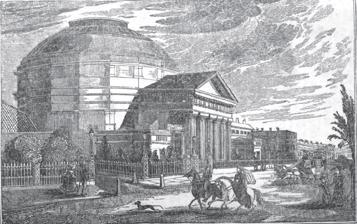
Building: London Colosseum
Country: United Kingdom
Year built: 1827
Former building in London, England, UK This article is about the former London building to the east of Regent's Park. For the theatre of a similar name, see London Coliseum . The Colosseum, Regent's park, London (1827-74) The London Colosseum was a building to the east of Regent's Park, London . It was built in 1827 to exhibit Thomas Hornor 's " Panoramic view of London", the largest painting ever created. The design of the Colosseum was inspired by the Pantheon in Rome . It was demolished in 1875. History The Colosseum was a venture of English artist and surveyor, Thomas Hornor , built to exhibit a vast panoramic view of London . The panorama was based on drawings Hornor had made from the vantage point of a temporary hut placed at the top of the dome of St Paul's Cathedral , while the cross and ball were being replaced in 1821–2. Initial plans to sell panoramic views came to nothing, but an elaborate scheme to create a 360-degree panorama on the inside of a dome of the Colosseum, specially built in Regents Park (and resembling the Roman Pantheon rather than the Roman Colosseum ), came to fruition, but at such expense that its principal backer, Rowland Stephenson MP, had to flee to America in 1828, soon followed by Hornor. The Colosseum was built on the east side of Regent's Park, between Chester Terrace and Cambridge Terrace . Designed by Decimus Burton , with the assistance of John Young it was in the form of a sixteen-sided domed polygon, with a Doric portico. It was built of brick rendered with cement in imitation of stone. Creation of the panorama On 12 December 1825, E. T. Parris started work on the panorama, which was based on Hornor's own drawings from the upper part of St. Paul's Cathedral . The project would involve great artistic as well as technical and mechanical challenges for the artist. By means of squares, Parris began to draw the outlines in chalk, on a scale 16-times larger each way, or, in other words, 256-times the area of the original drawings. This was a work of much labour, and demanding close attention; but it was, nevertheless, completed by the following April. The painting (in oil ) was then started. Hornor engaged several artists to assist Parris in the undertaking, but progress was slow and unsatisfactory due to their unfamiliarity with the type of work required. There were also problems of consistency of colour, composition etc.,and on several occasions it was necessary to repaint sections. Eventually, Parris decided to take charge and do the whole thing himself with the assistance of several house-painters; this proved to be the right choice. In addition to the problem of the sheer volume of the canvas, there was also the difficulty of access. This is where Parris's mechanical ingenuity came into its own; he devised all kinds of light scaffoldings, bridges, and platforms. Sometimes he was supported from the floor by two or three long and slender spars, which vibrated with every motion of his arm; sometimes he was suspended by cords from the roof. On two occasions Parris fell from a considerable height; fortunately, in neither case did he suffer any serious injury. The panorama was completed in November 1829, after a period of 4 years. The painting was the largest ever created, totalling over forty thousand square feet in area, and a testament to Parris's great artistic skill, talent, and perseverance. New management Hornor fell into financial difficulties and the property passed into the hands of trustees. It went into decline as a place of public amusement, and in May 1843 it was sold for 23,000 guineas. It was remodelled by William Bradwell, former chief machinist of the Covent Garden Theatre , who added an eastern entrance in Albany Street , and an arched corridor inspired by one at the Vatican. The new owners announced a "Glypoteca, or Museum of Sculpture", displaying more than 180 works by leading sculptors. Instead of calico draperies "which had the appearance of a tent hastily fitted up for some temporary purpose", the visitor was promised " a lofty dome, of several thousand feet of richly cut glass."  The frieze of the Glypoteca was decorated with a copy of the Panathenaic procession from the Parthenon , modelled by Mr Henning, Jr, above which were twenty allegorical fresco paintings by Mr. Absalom. The staircase leading up to the panorama was now disguised by a framework hung with "handsome and classically disposed drapery". Around it were velvet-covered seats raised on a dais, separated by groups of Cupid and Psyche, bearing candelabra in the form of palm trees. The lift, described in the brochure as "the Ascending Room", capable of containing ten or twelve persons, which is raised by secret machinery" was now decorated in the Elizabethan style, and illuminated by stained glass windows. E.T. Parris repainted "The Grand Panorama of London" for the reopening in 1845, adding detail impossible in the limited time before the original opening. The conservatories were now decorated in the "arabesque" style, with, in their centre, the "Gothic Aviary". Meanwhile, an "Exterior Promenade" provided pastiches of classical ruins; "A secondary object has been to shew how much effect may be produced in a most limited space, and with apparently the most limited materials" the brochure told visitors. Another attraction was the "Chalet or Swiss Cottage" from the window of which the visitor could look at real waterfalls, against the background of the Mer de Glace and Mont Blanc , as painted by Mr Danson. There was also a "Stalactite Cavern", constructed by Bradwell and Telbin, based on one at Adelsberg in Germany. In the evenings, another panorama of London, from the same point of view of was placed in front of E.T. Parris's version. Painted by Danson and Telbin, light effects projected by William Bradwell were intended to provide a realistic vision of the city at night.  A nocturnal panorama of Paris was shown from 1848, and a panorama of the lake of Thun , in Switzerland in 1850. A lavishly decorated theatre was added in 1848, which showed a ten scene cyclorama of the 1755 Lisbon earthquake . Decline and demolition In 1855, the Colosseum, with the Cyclorama was put up for auction. The highest bid, for a building on which around £200,000 had been spent, was £20,000. According to a history published in 1878, "the building afterwards passed into several hands, and ultimately it was purchased by a small number of gentlemen, with the idea of erecting there a grand hotel; but this idea was abandoned. Subsequently the lease was purchased by a Mr. Bird, and the walls were levelled to the ground, as stated above, with the view of erecting on its site a number of private residences." After demolition of the buildings in 1875, the area was vacant until the Cambridge Gate was built in 1876 to 1880. See also Architecture portal London portal George Chambers (1803–1840), a marine painter, was one of the artists who worked on the panorama. References